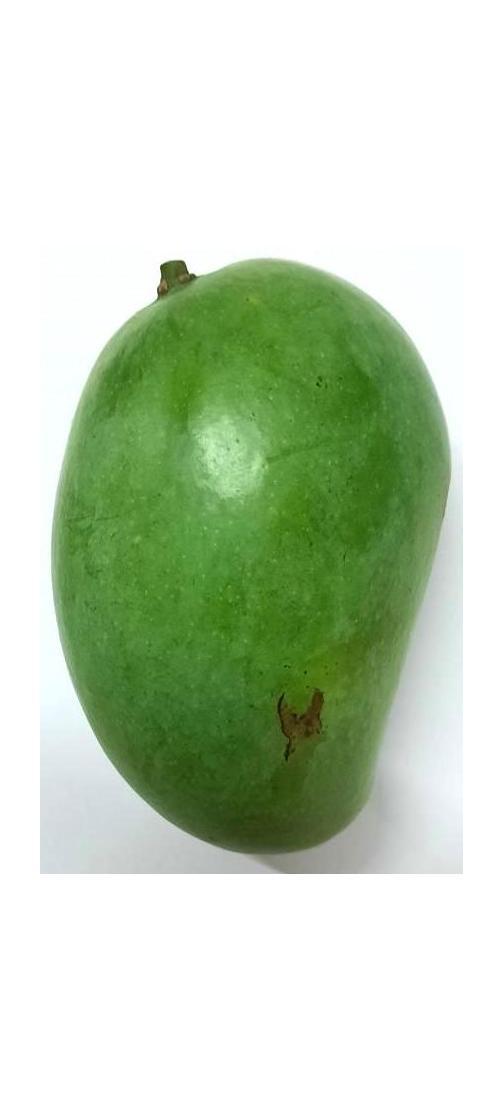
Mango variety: Amrapali